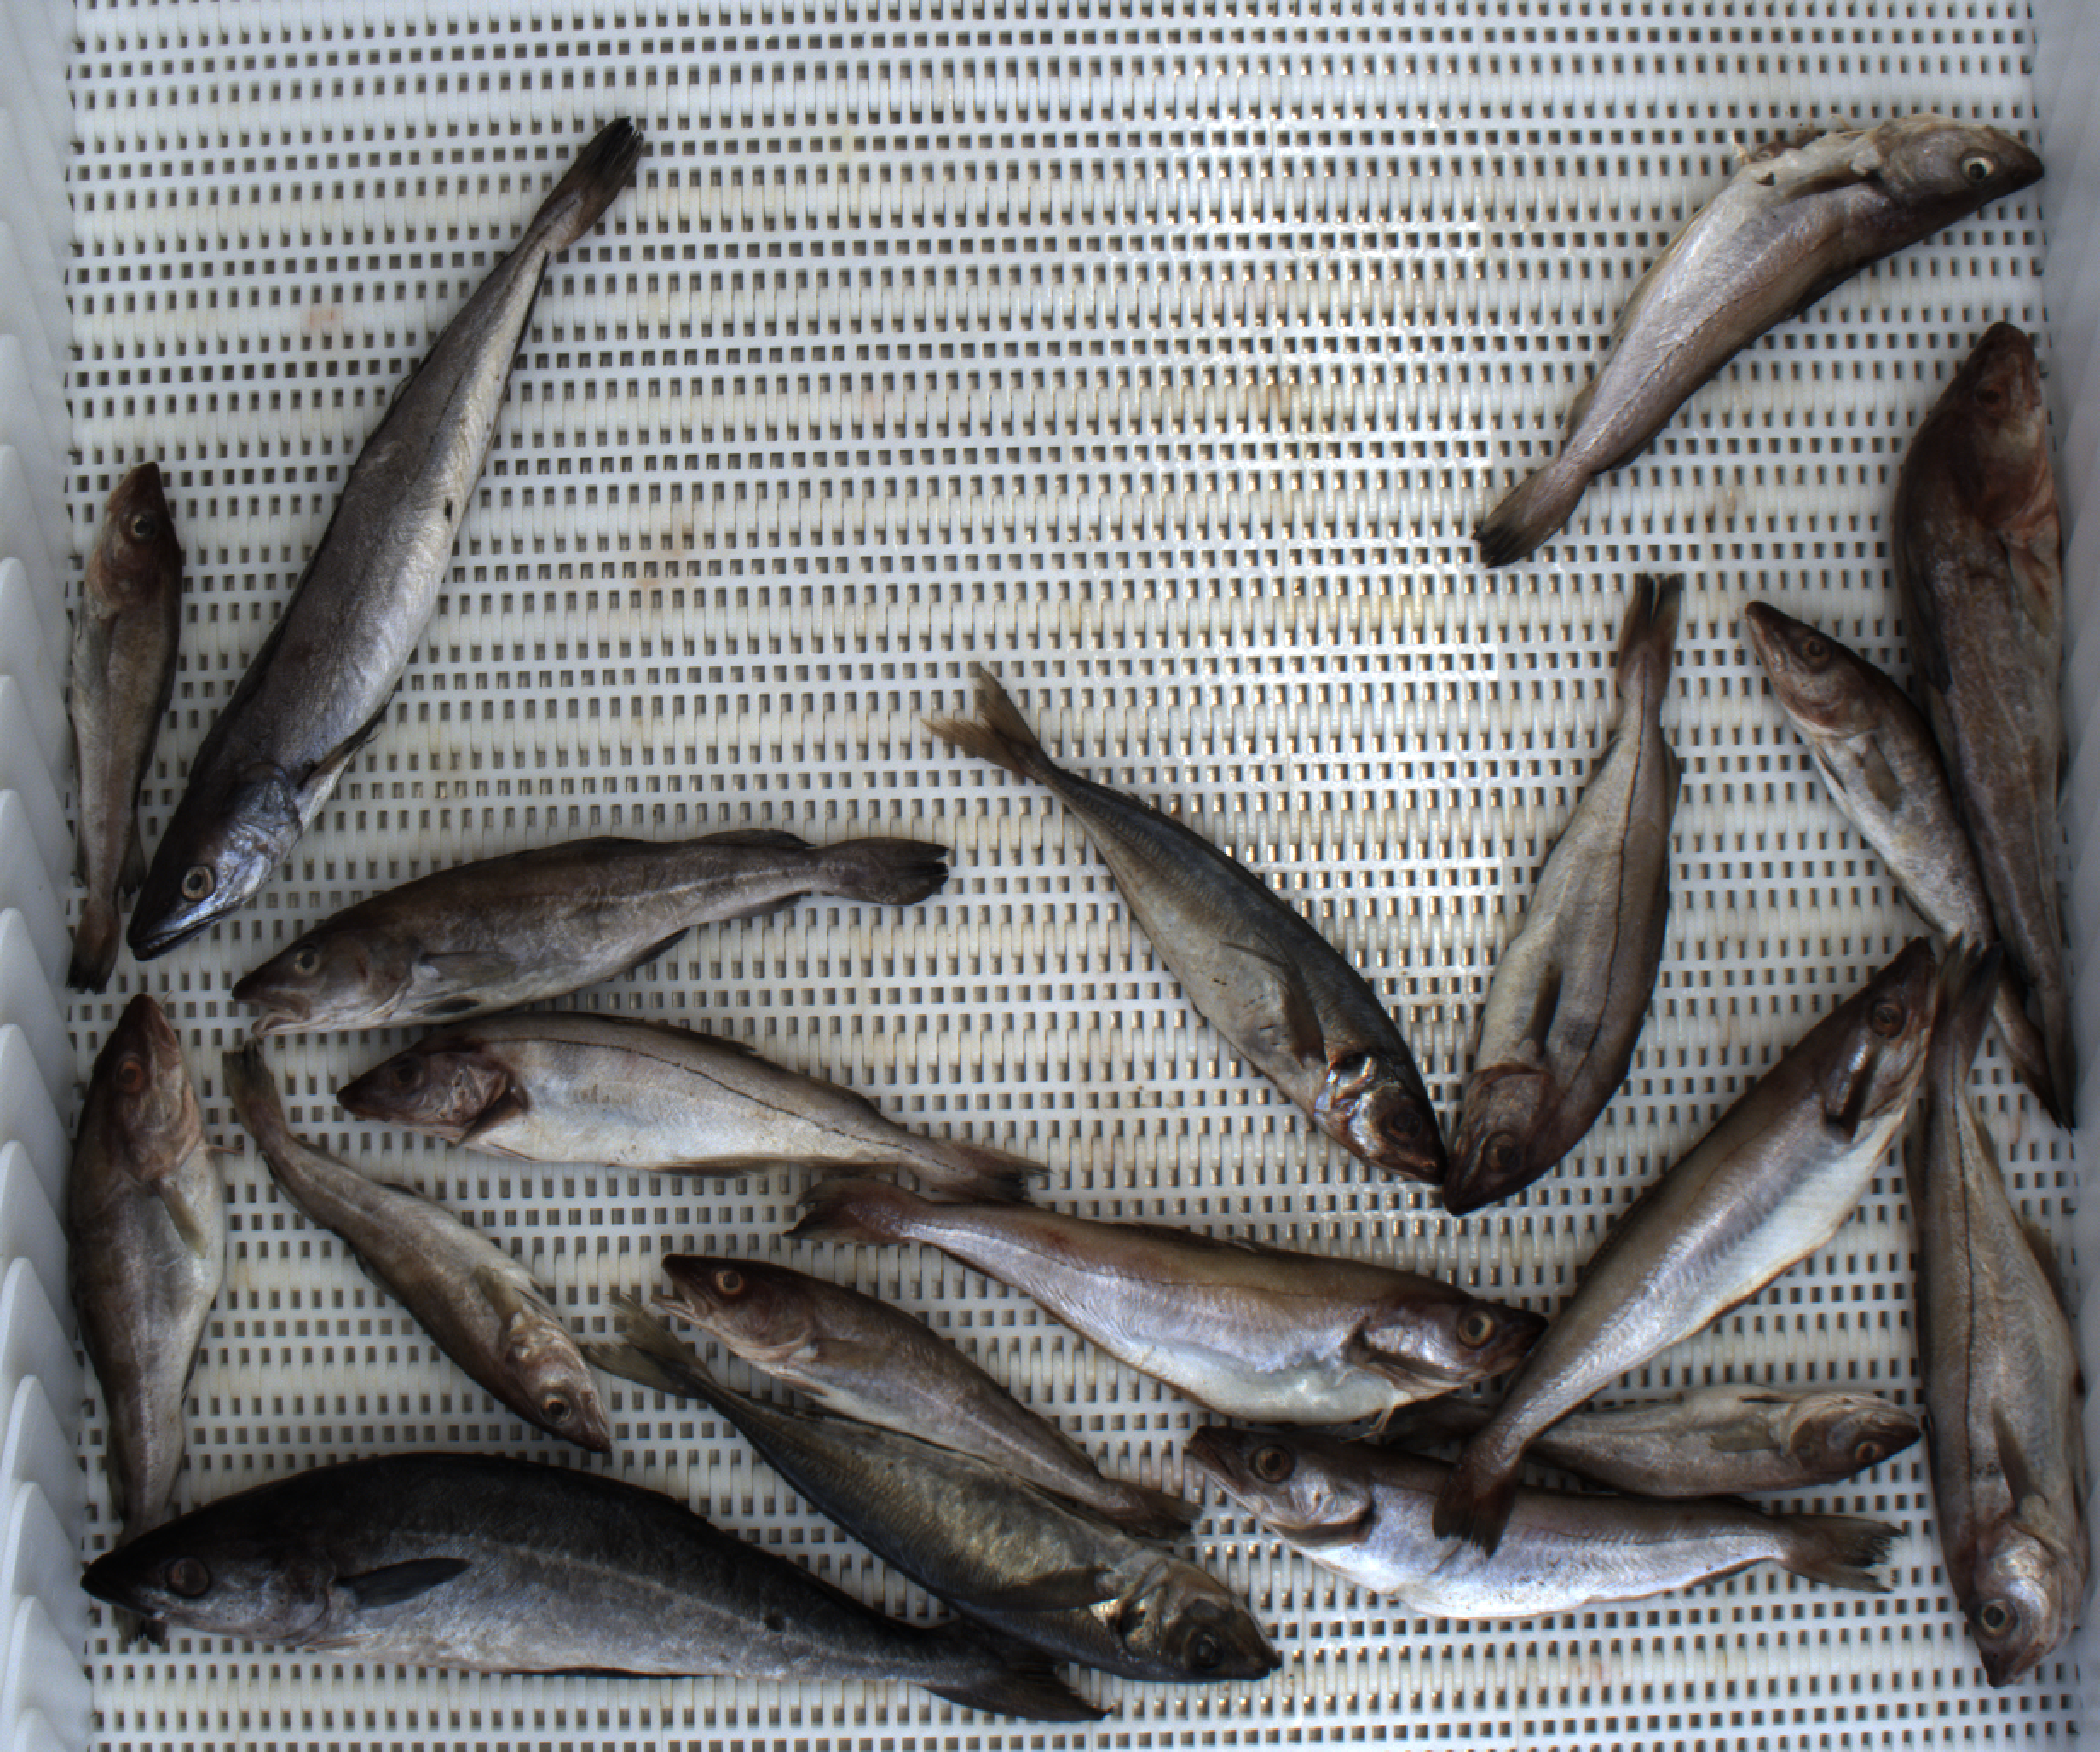
Total fish: 19
Cod: 8
Haddock: 3
Whiting: 4
Hake: 1
Horse mackerel: 2
Saithe: 1
Other: 0